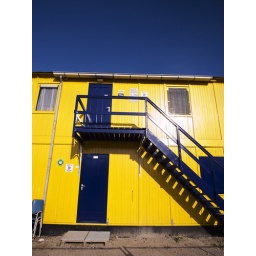
house in blue and yellow